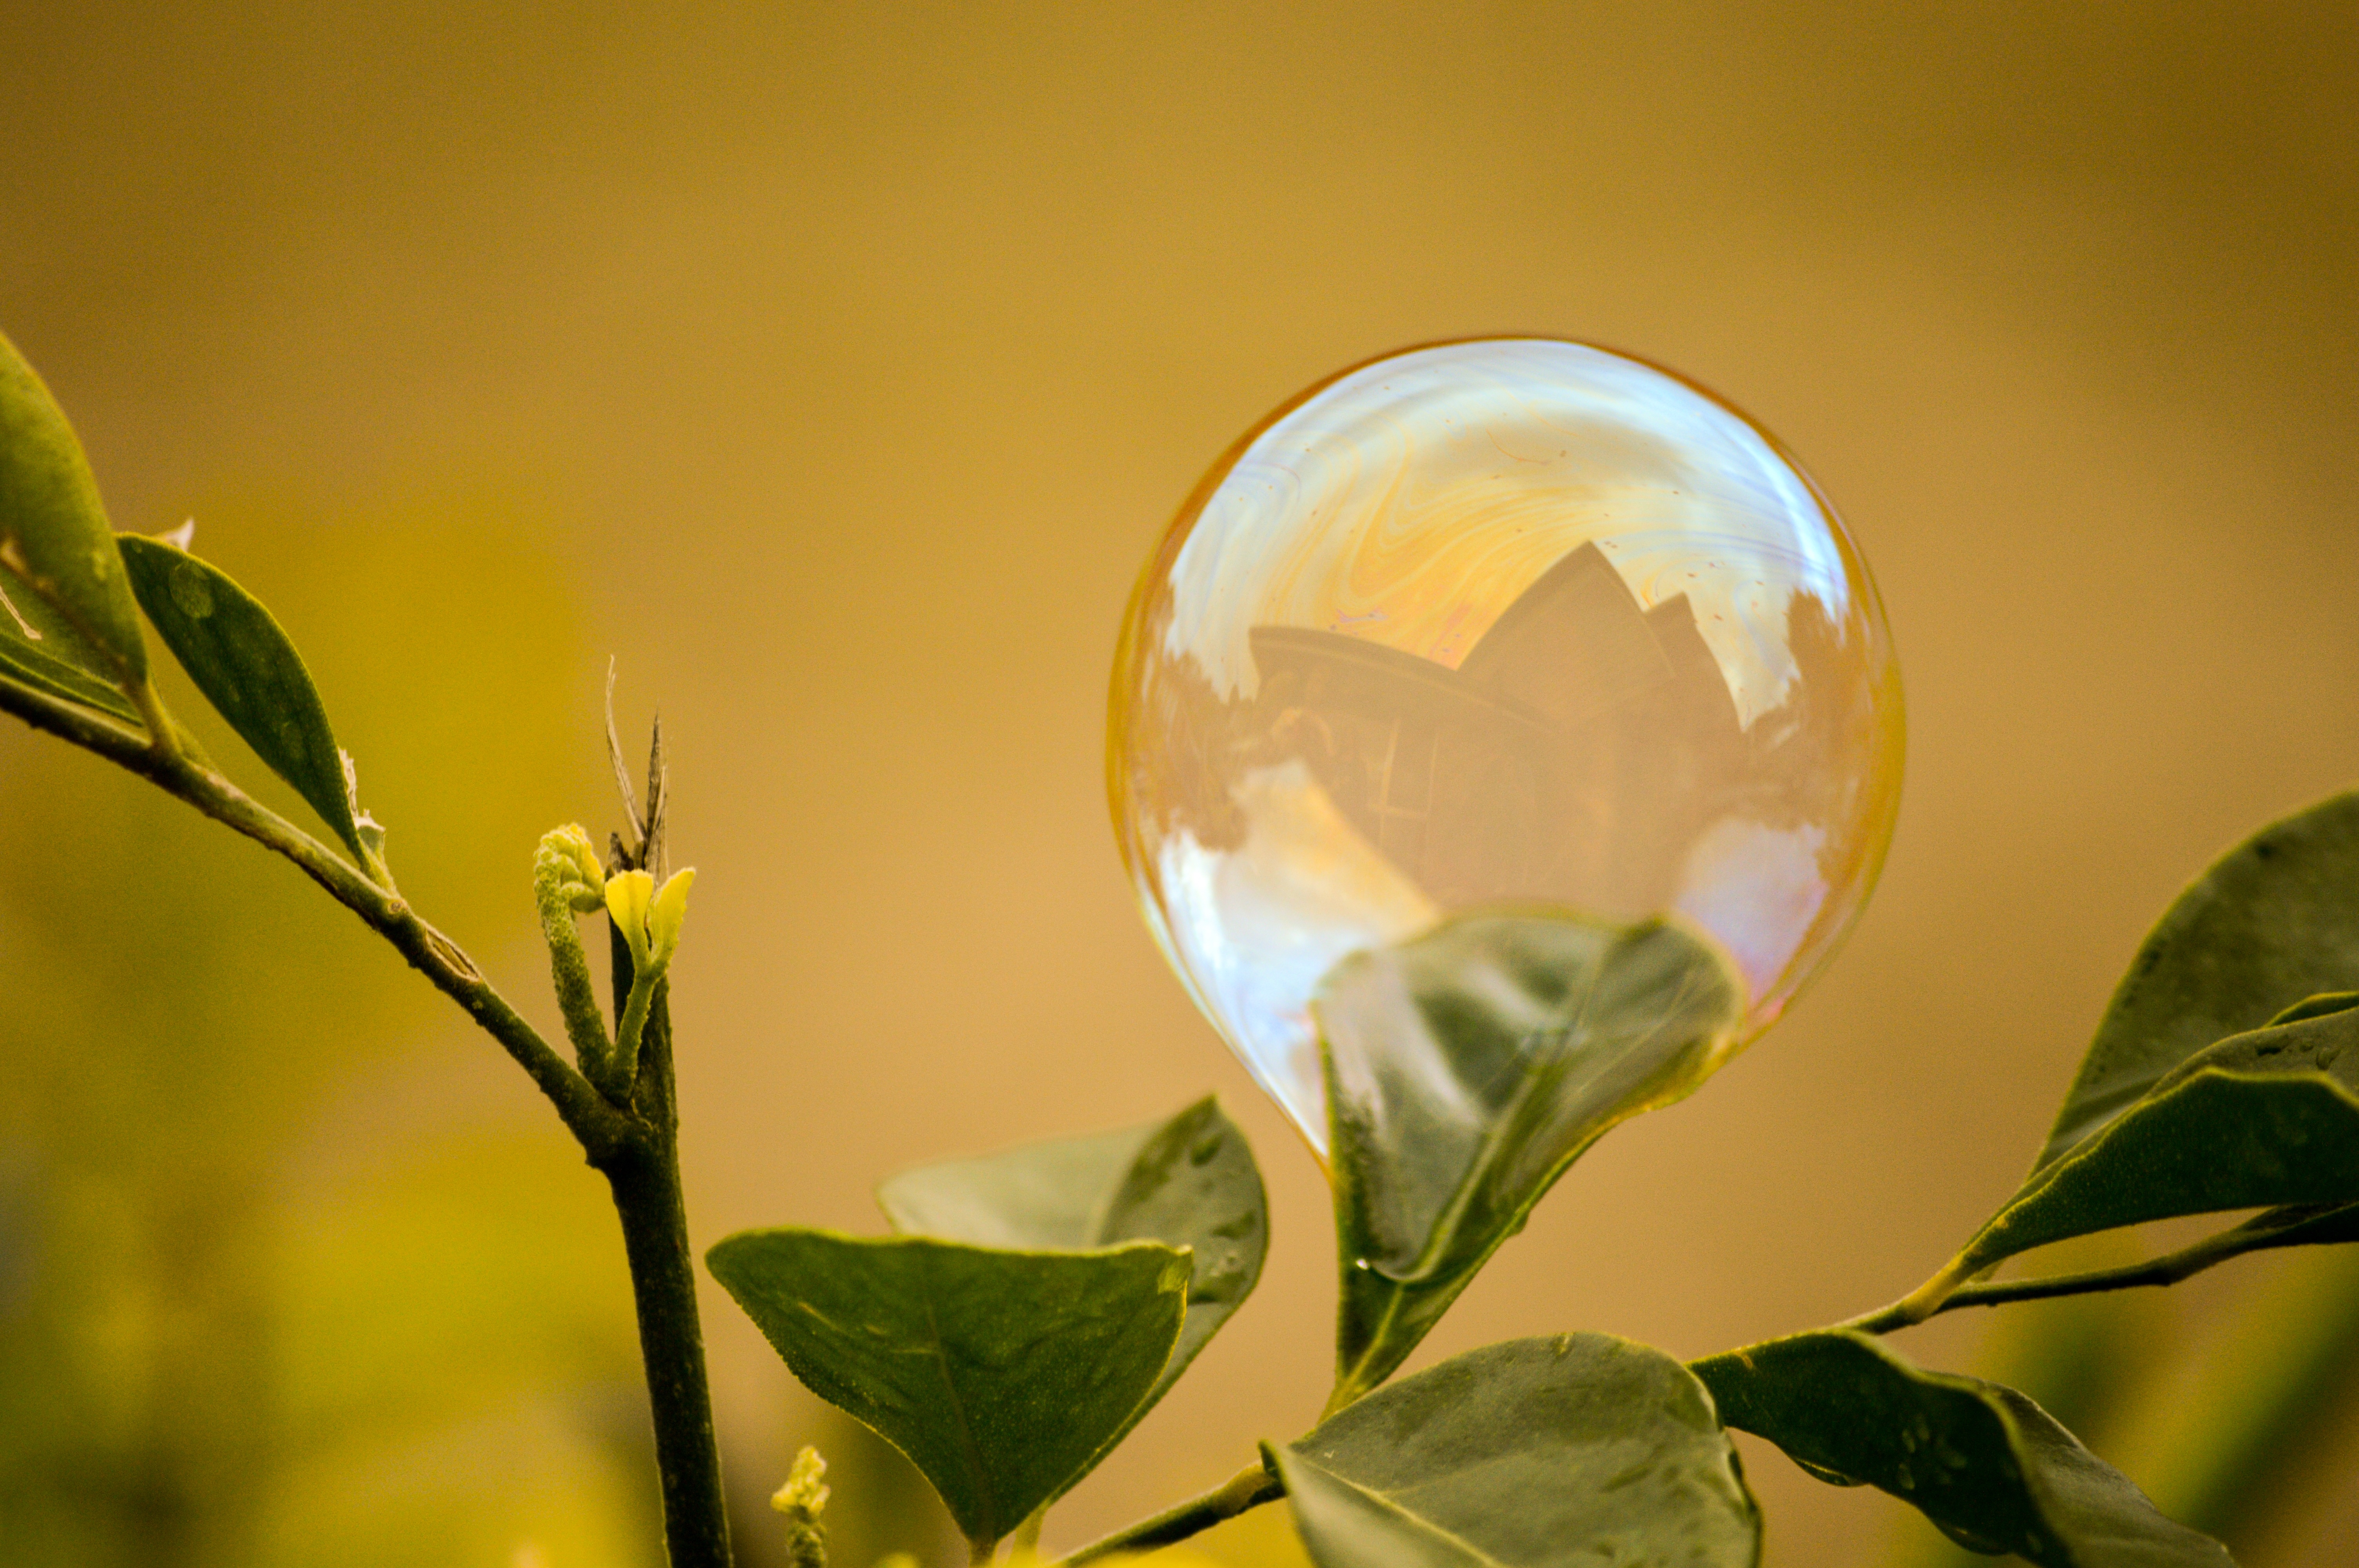
nature, branch, blossom, light, plant, photography, sunlight, leaf, flower, petal, glass, green, reflection, color, yellow, flora, close up, macro photography, flowering plant, land plant